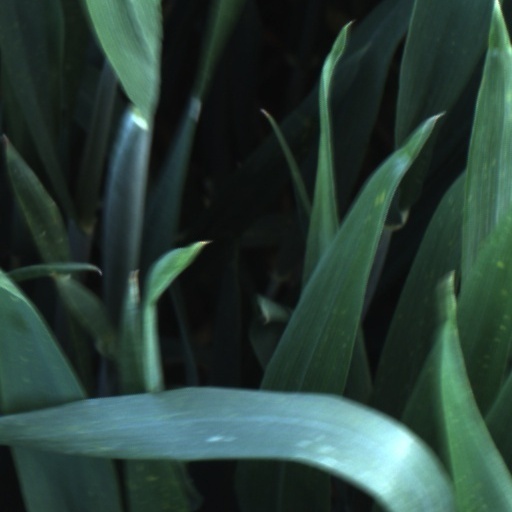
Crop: wheat